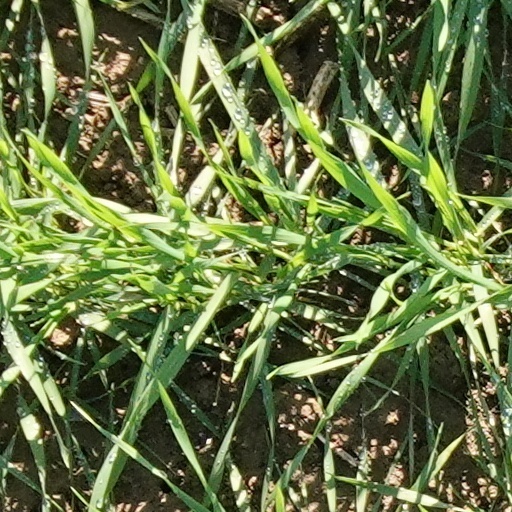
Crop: wheat